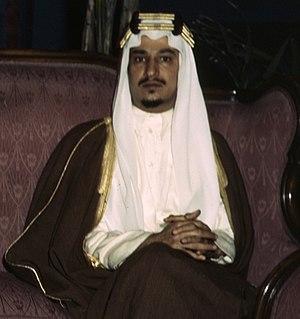
Cet article répertorie les enfants et petits-enfants du roi Abdelaziz ben Abderrahmane Al Saoud, fondateur de l'Arabie saoudite moderne, roi du 8 janvier 1926 au 9 novembre 1953. Celui-ci eut vingt-huit épouses qui lui donnèrent cinquante-trois fils et trente-six filles, il divorça 12 fois.
Le prince héritier d'Arabie saoudite est le second plus haut personnage du royaume d'Arabie saoudite après le roi, auquel il est censé succéder. Il est choisi par le roi selon un ordre de succession adelphique, en accord avec les différentes branches de la famille royale.
Le roi d'Arabie saoudite est le chef de l'État et le monarque absolu de l'Arabie saoudite, créée en 1932. Depuis le roi Fahd en 1986, il porte le titre de Gardien des deux saintes mosquées conjointement à la qualification de « majesté ».